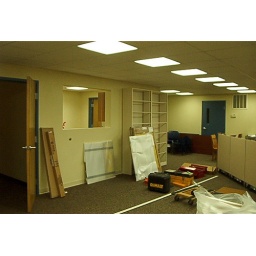
Before the glass was put into the window in the staff room.